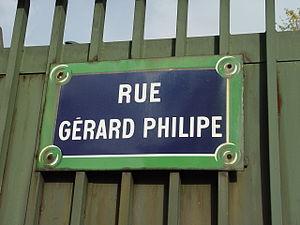
La rue Gérard-Philipe est une voie du 16ᵉ arrondissement de Paris, en France.
Gérard Philip, dit Gérard Philipe, né le 4 décembre 1922 à Cannes et mort le 25 novembre 1959 à Paris, est un acteur français. Actif au théâtre comme au cinéma, il fut en France, jusqu'à sa mort prématurée, l'une des principales vedettes de l'après-guerre. Le public garde de lui une image juvénile et romantique, qui en fait l'une des icônes du cinéma français.